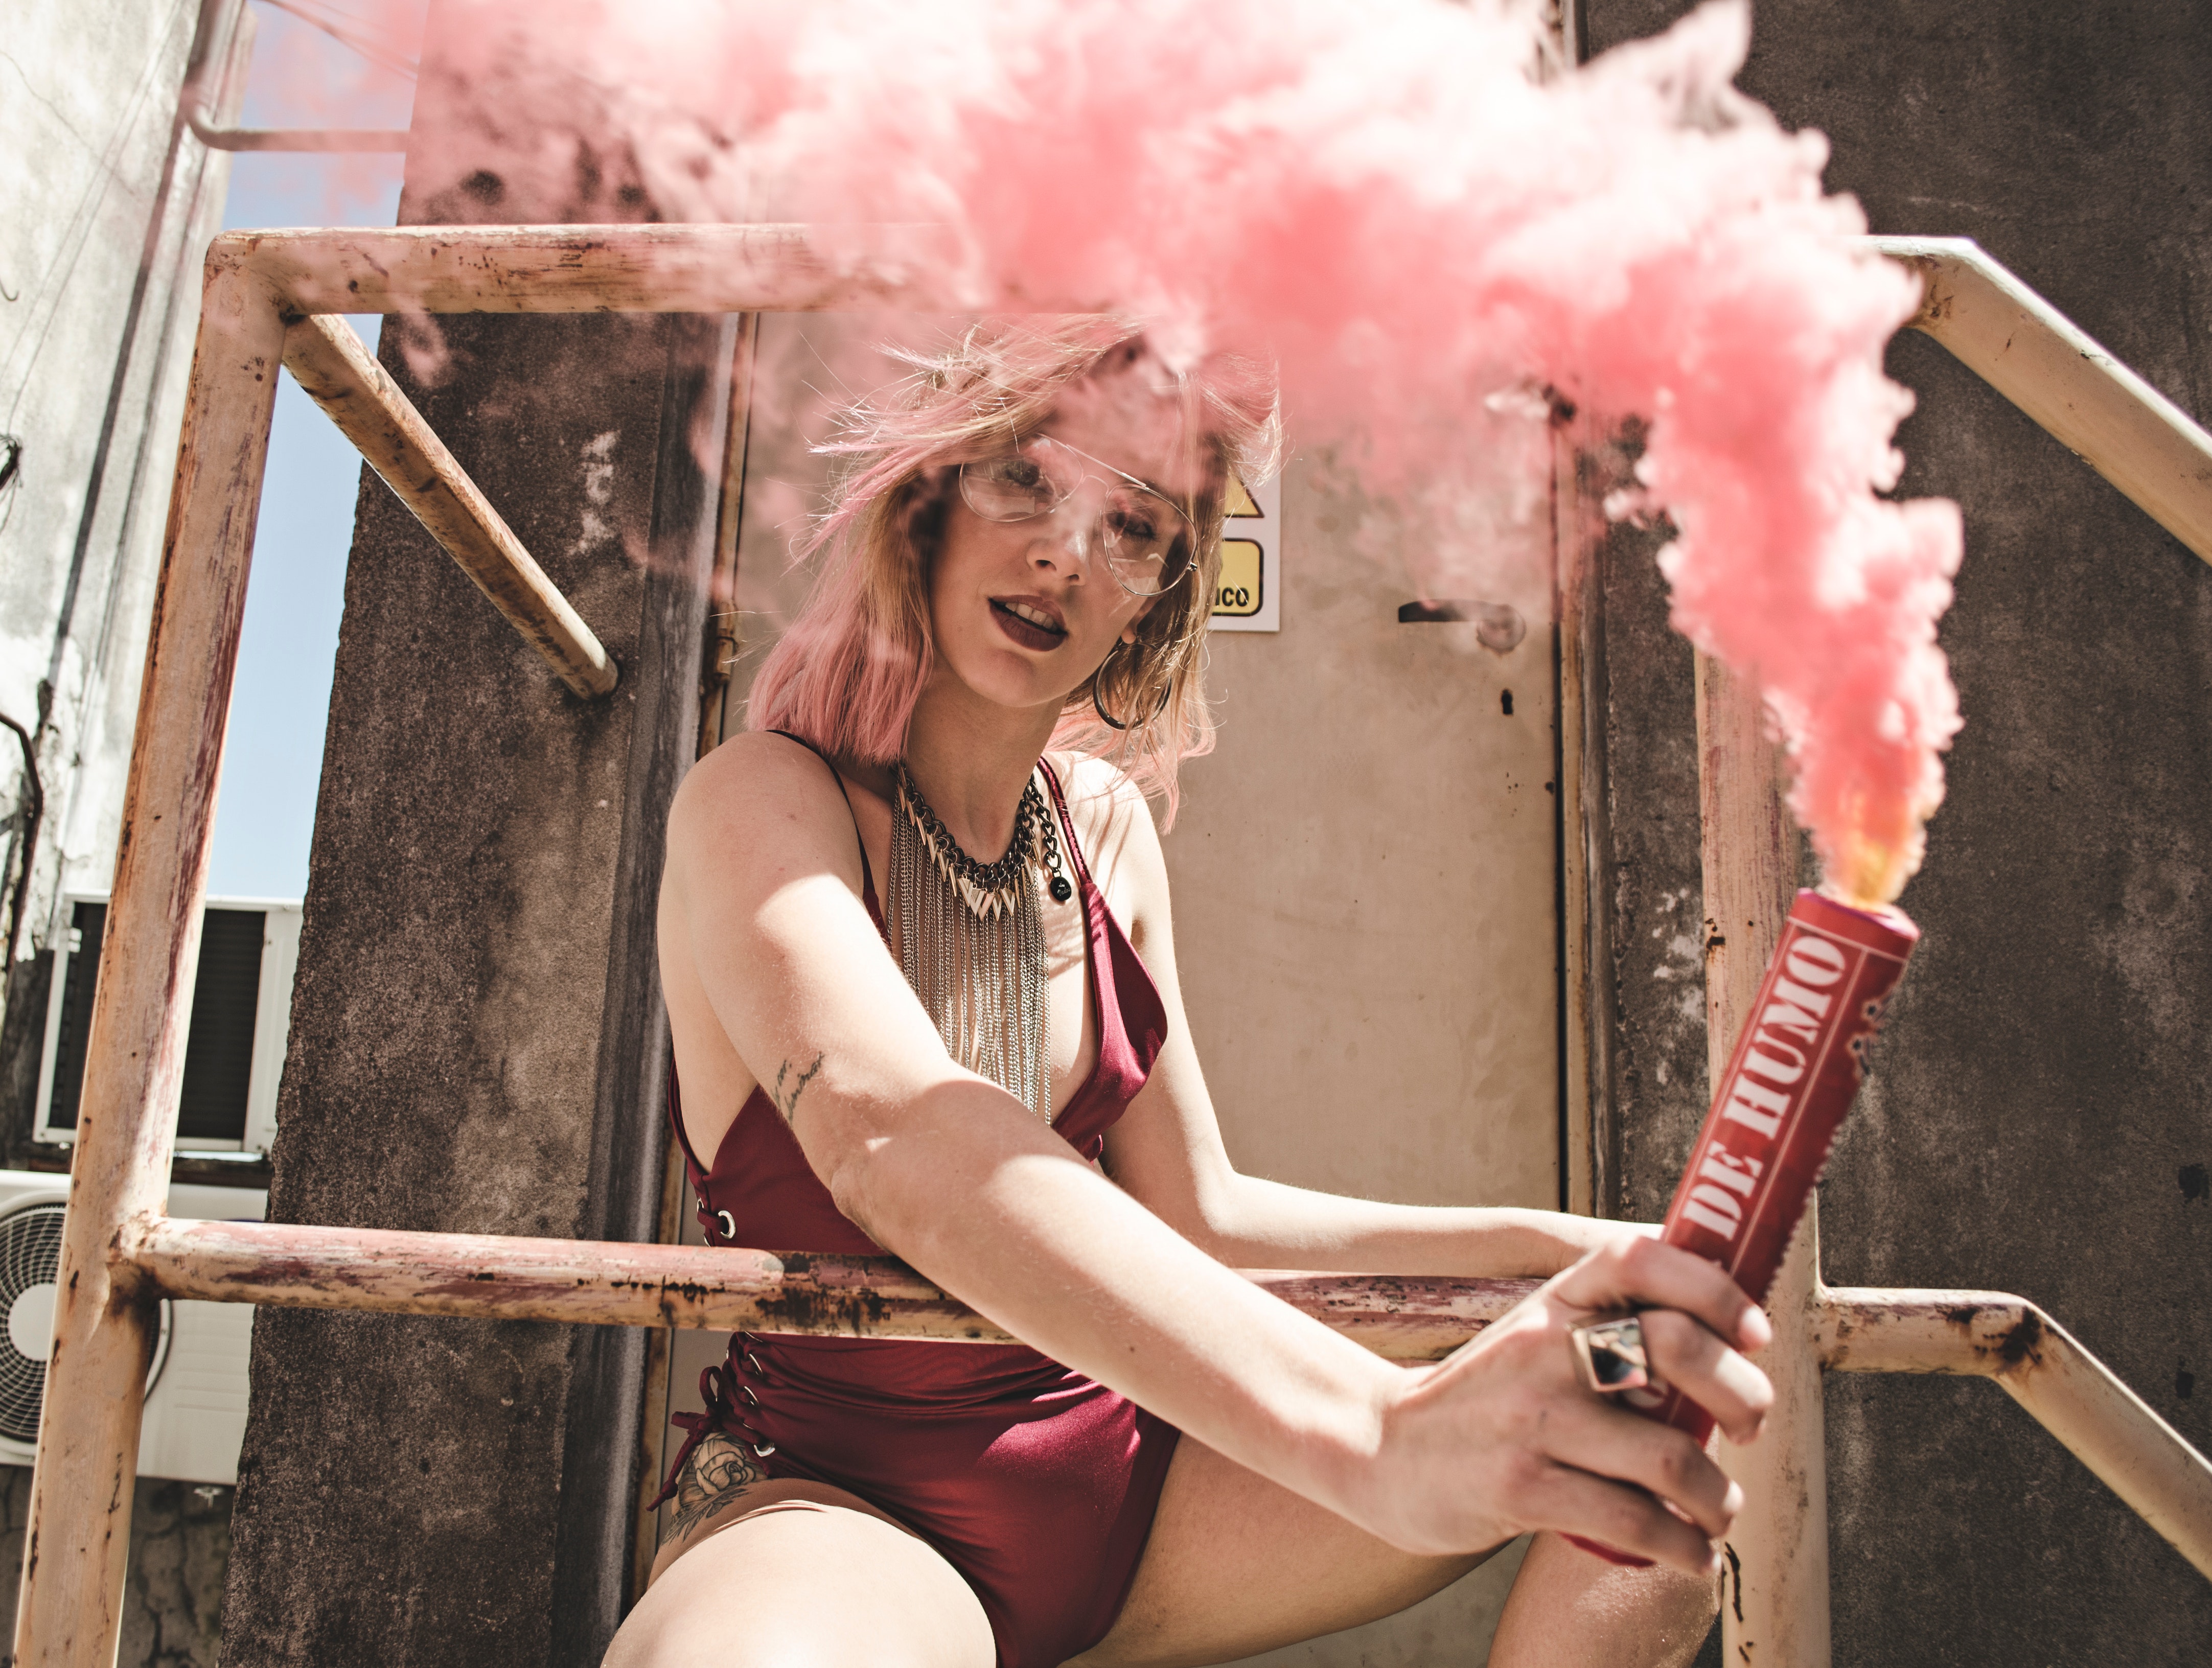
pink, blond, leg, human body, flesh, photo shoot, long hair, performance art, performance, smoke